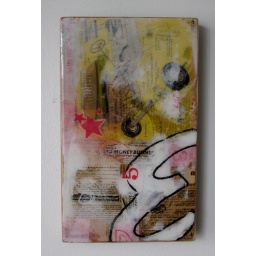
Mixed media on wooden cigar box tops/bottoms sealed in resin